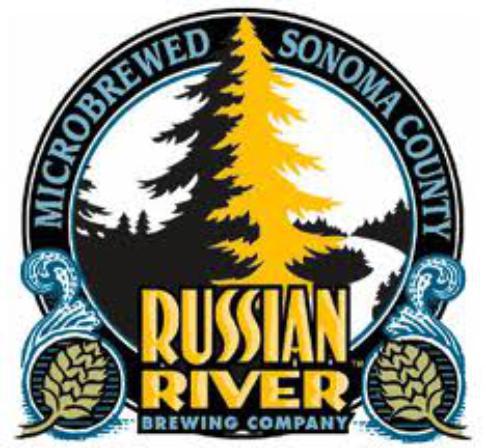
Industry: Food